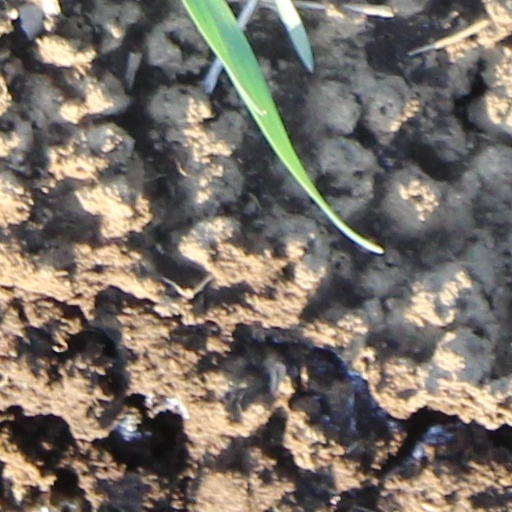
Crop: wheat